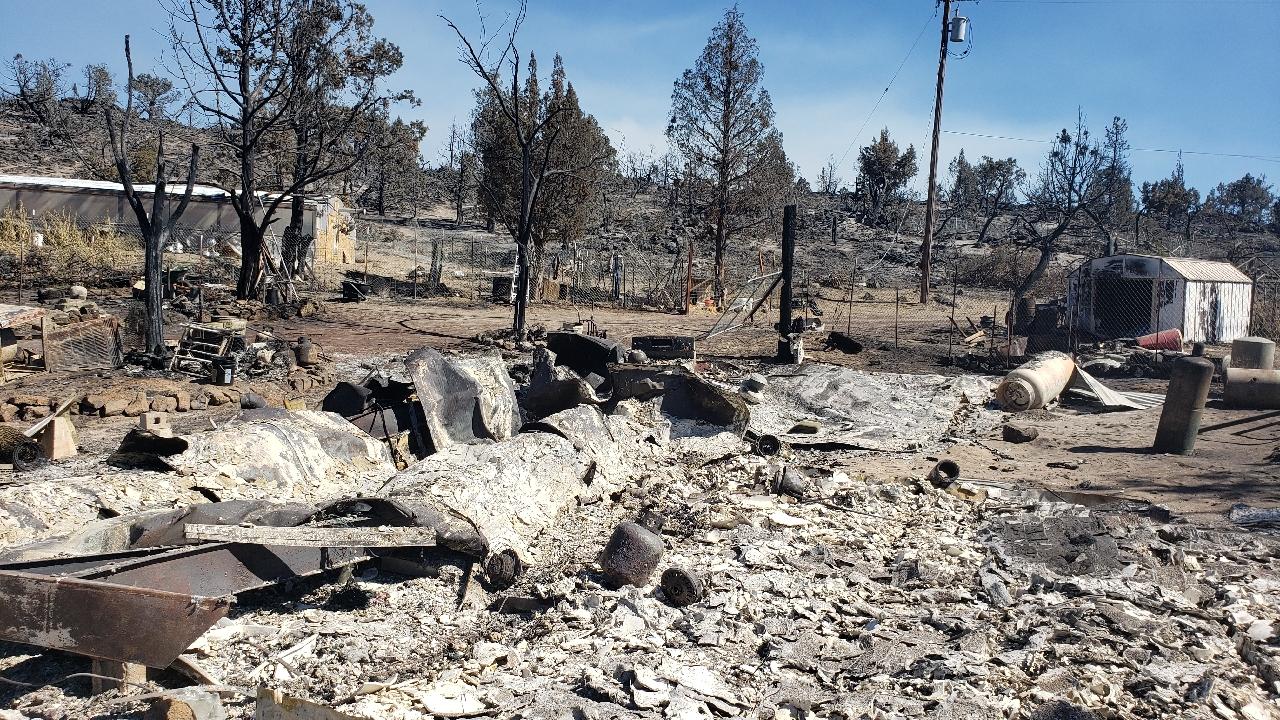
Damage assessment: destroyed